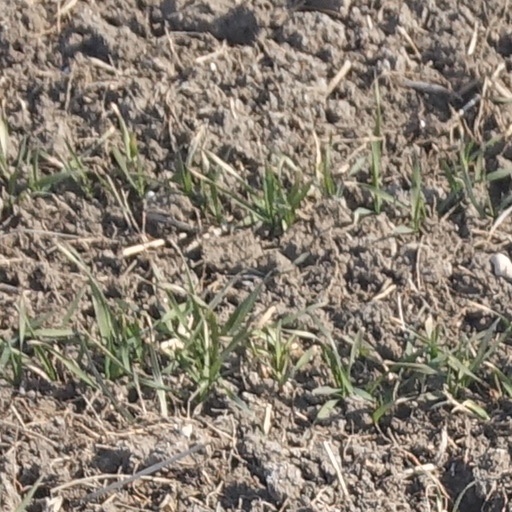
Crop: wheat